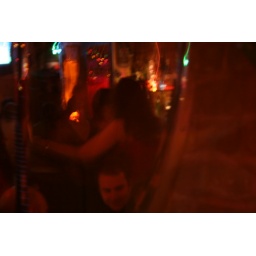
Birthday girl in the mirror